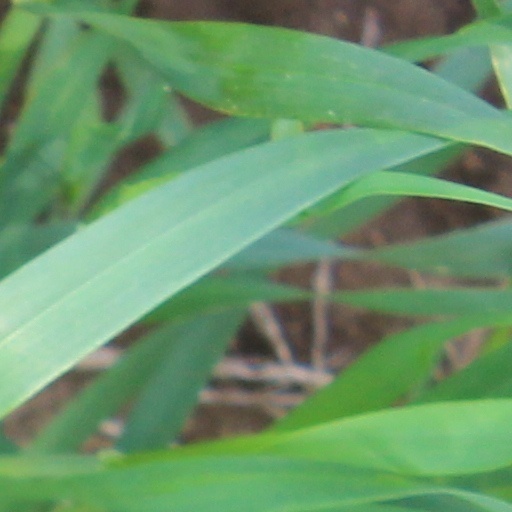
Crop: wheat